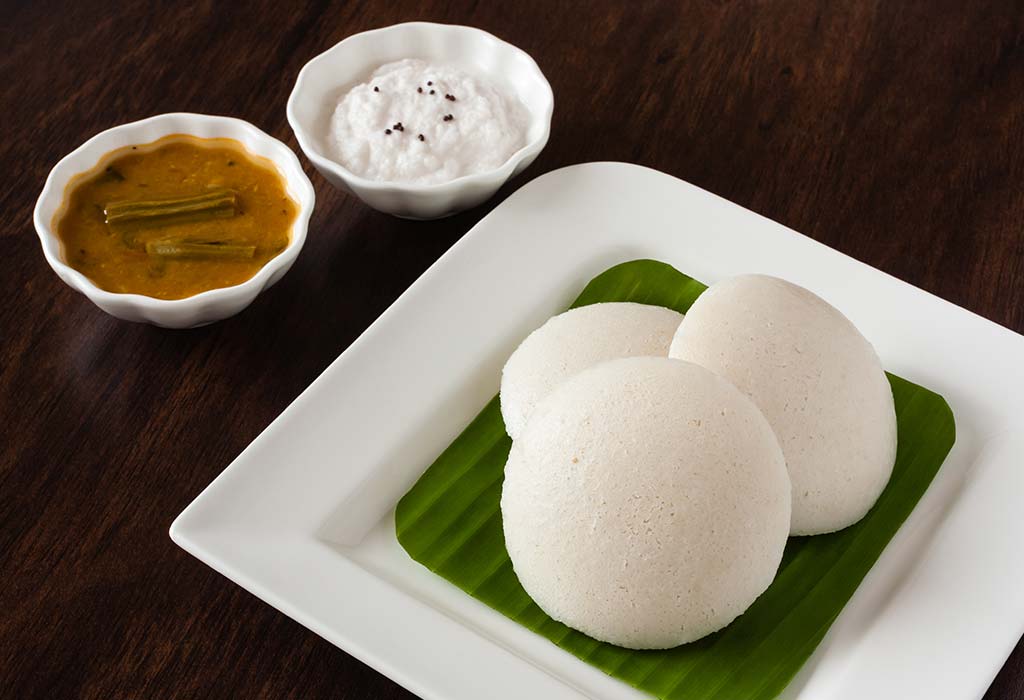
Dish: idli